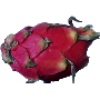
Label: Pitahaya Red 1